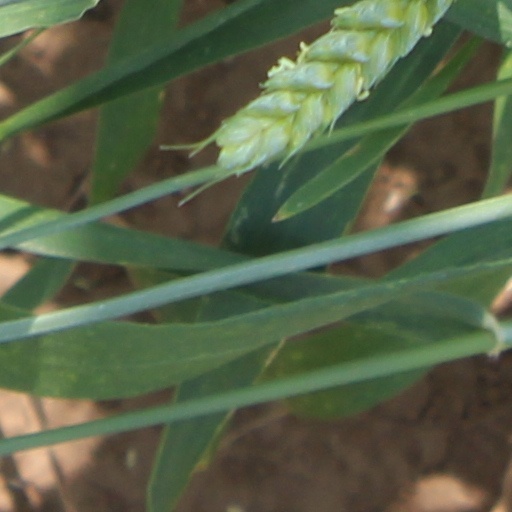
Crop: wheat